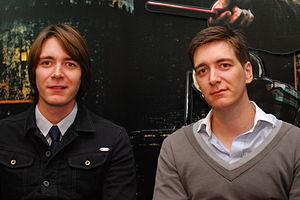
James Phelps et Oliver Phelps, nés le 25 février 1986 à Sutton Coldfield, sont des acteurs britanniques.
Cet article dresse une liste de jumeaux célèbres, laquelle inclut aussi des naissances multiples, des frères ou sœurs siamois, de célèbres jumeaux contemporains, des jumeaux sportifs, des jumeaux mythologiques, des jumeaux historiques, des jumeaux fictifs, des célébrités ayant un jumeau et des records établis par des jumeaux.
Des jumeaux sont des frères et sœurs qui ont partagé le même utérus au cours d'une même gestation.